Cothenius Medal awardees, 1792–1861

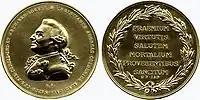
The Cothenius medal

This is a list of Cothenius Medal awardees for the period between 1792 and 1861.